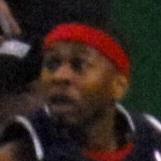
Age: 23